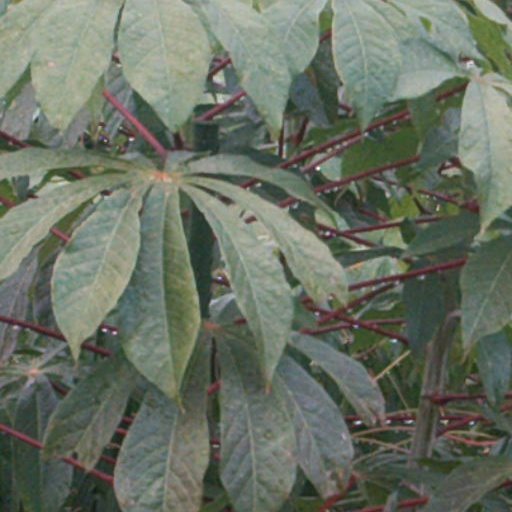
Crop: cassava